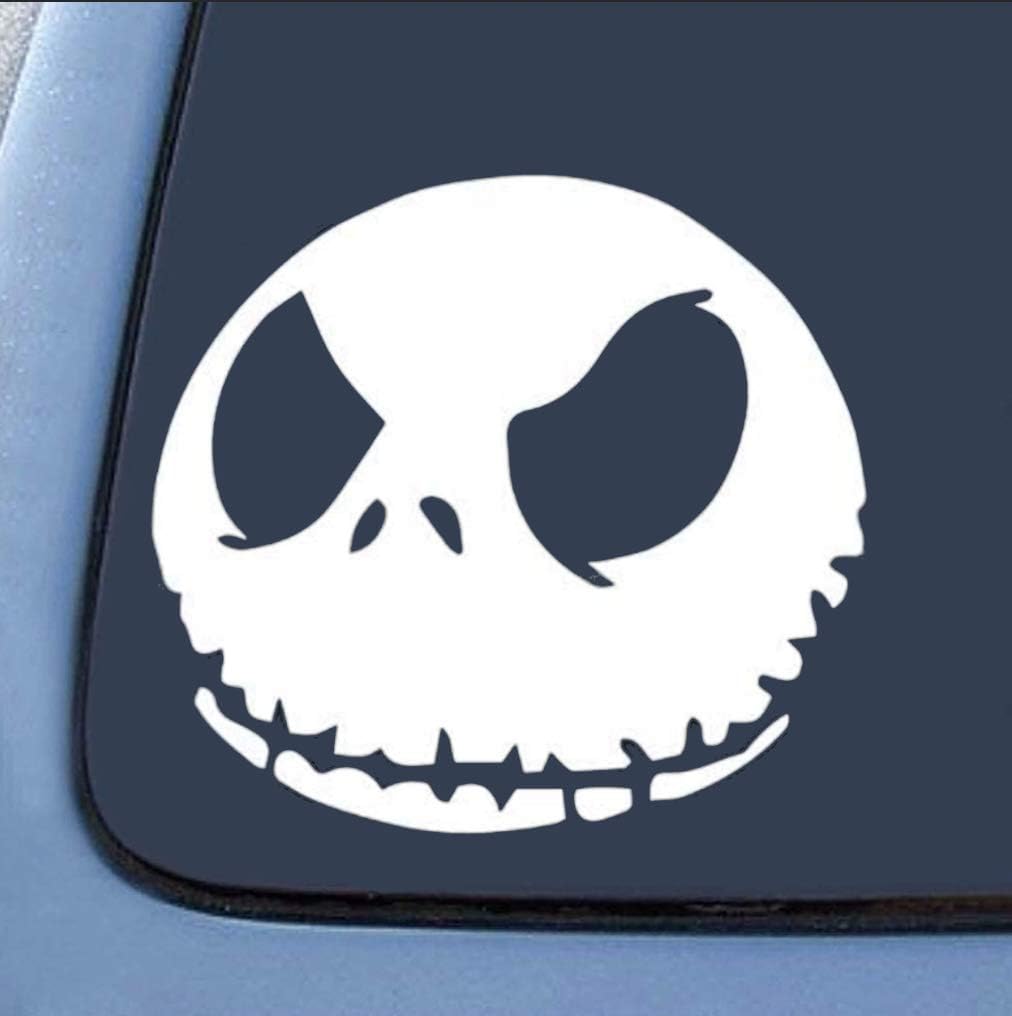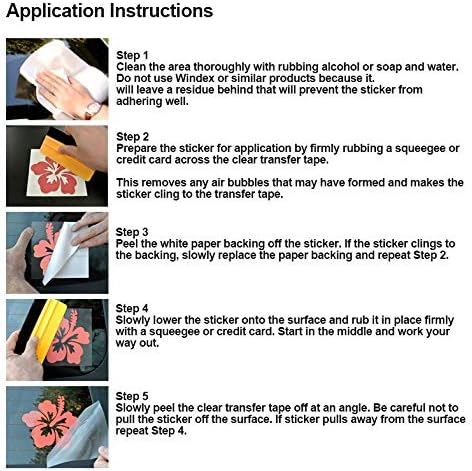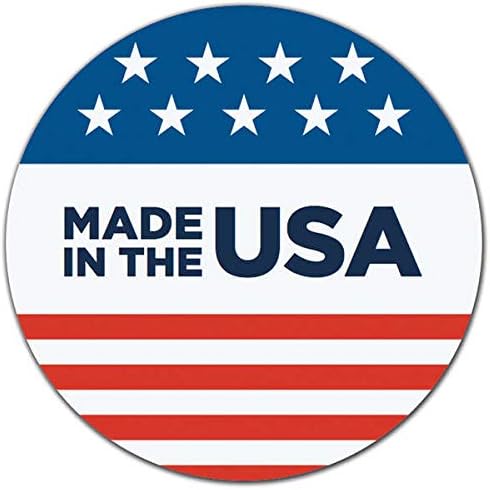
WSQ Jack Skellington Vinyl Sticker Decal Cars Trucks Walls Windows Laptops White or Black 5.5"H x 6”W
Category: Automotive
WSQ Vinyl stickers show off your personal style with flare. We offer high quality, premium decals and stickers that are made under careful inspection to ensure the highest quality products for our customers. Our customers remain our top priority and we always strive to deliver the best customer service should your order not meet your expectations. Please don’t hesitate to contact us for custom vinyl decals and stickers if you don’t find what you’re looking for in our catalogue. The transfer tape that we use on our decals is clear, which makes it easy for application and the sticker can be examined easily before application. Manufactured by WSQ. This product is a high-quality vinyl decal that will last 6 years on all outdoor surfaces including cars, windows, and doors. Vinyl applies easily to any hard, non-porous surface such as glass, metal, walls, doors, and windows. We use ORACLE 650 vinyl which is UV and water resistant, scratch proof, easy to apply, resistant to cracking, fading, and peeling and will not leave any sticky residue when removed. The material will also not damage surfaces and is crafted in the United States of America. At WSQ we strive for perfection in every product that we create. We offer a large collection of expertly crafted vinyl decals for your needs and also take custom orders. We take pride in our quality and represent all that we sell. Please contact us for further information or if you are not 100% satisfied with your product. We look forward to helping you.
Features: VINYL Jack Skellington Decal Made proudly in the United States of America | This product is a high-quality vinyl decal that will last 6 years on all outdoor surfaces including cars, windows, and doors. The sizes of stickers in images are approximate, please verify the size before purchasing. | Vinyl applies easily to any hard, non-porous surface such as glass, metal, walls, doors, and windows. We use ORACAL 651 vinyl which is UV and water resistant, scratch proof, easy to apply, resistant to cracking, fading, and peeling and will not leave any sticky residue when removed. The material will also not damage surfaces and is crafted in the United States of America. | The transfer tape that we use on our decals is clear, which makes it easy for application and the sticker can be examined easily before application. | At WSQ we strive for perfection in every product that we create. We offer a large collection of expertly crafted vinyl decals for your needs and also take custom orders. We take pride in our quality and represent all that we sell. Please contact us for further information or if you are not 100% satisfied with your product. We look forward to helping you.